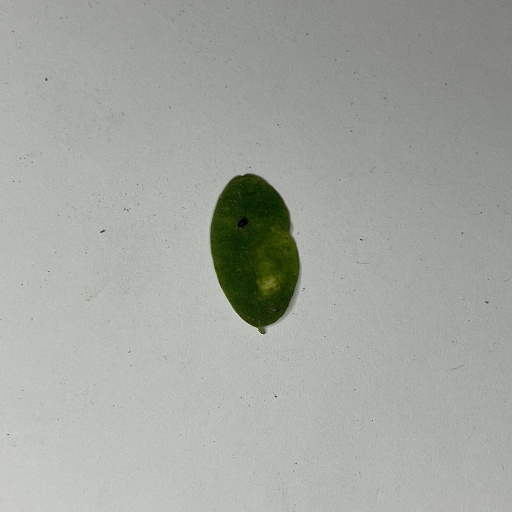
Species: Sojina
Leaf condition: Bacterial Spot